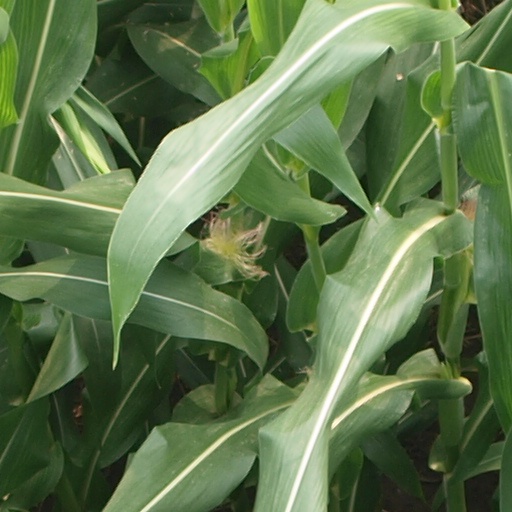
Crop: maize; corn